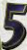
Number: 5